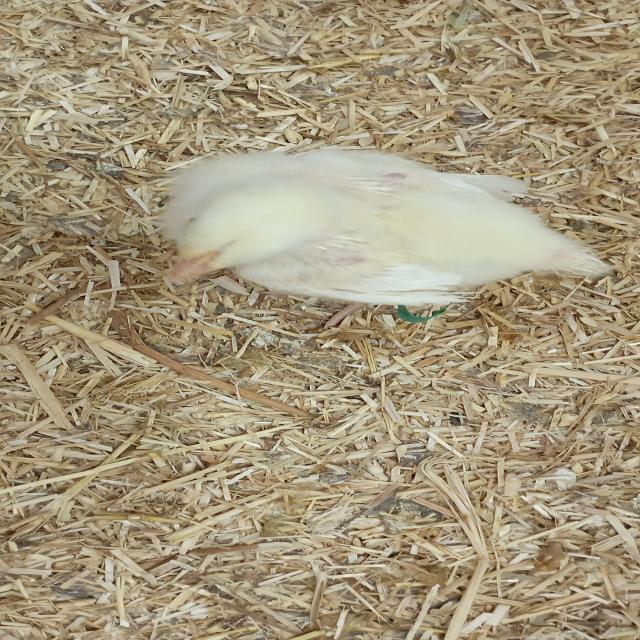
Weight: 217 g